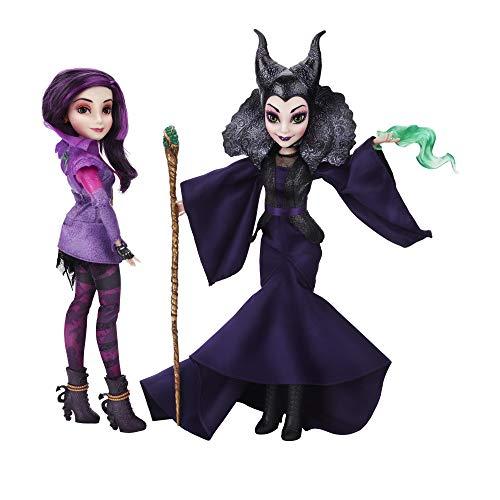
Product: Disney Descendants Mal Isle of The Lost & Maleficent 2 Pack (Amazon Exclusive)
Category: Toys & Games | Dolls & Accessories
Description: Comes with Mal, isle of the lost and her Mother, Maleficent.
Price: $37.99
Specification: ProductDimensions:3x12x13inches|ItemWeight:1.5pounds|ShippingWeight:1.5pounds(Viewshippingratesandpolicies)|ASIN:B07V1PPHQ9|Itemmodelnumber:B07V1PPHQ9|Manufacturerrecommendedage:6yearsandup